Old Point Loma Lighthouse

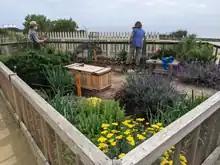
The National Park service maintains a garden on site, re-enacting how keepers grew food for their kitchen.

The Old Point Loma Lighthouse was not just the housing for a light; it was also the home of the people who took care of the light. The keepers and their families lived in the lighthouse. Visitors can now view some of the rooms to see what their life was like. The lighthouse was a bustling family home. The Israel family, including their three surviving boys and a niece, all grew up there. They gardened, kept horses, and raised chickens, pigs and goats. The children rowed across the bay to Old Town each day for school. People from town would sometimes drive by horse and buggy over a dirt road (now Catalina Boulevard) to picnic and visit the lighthouse and its keepers.